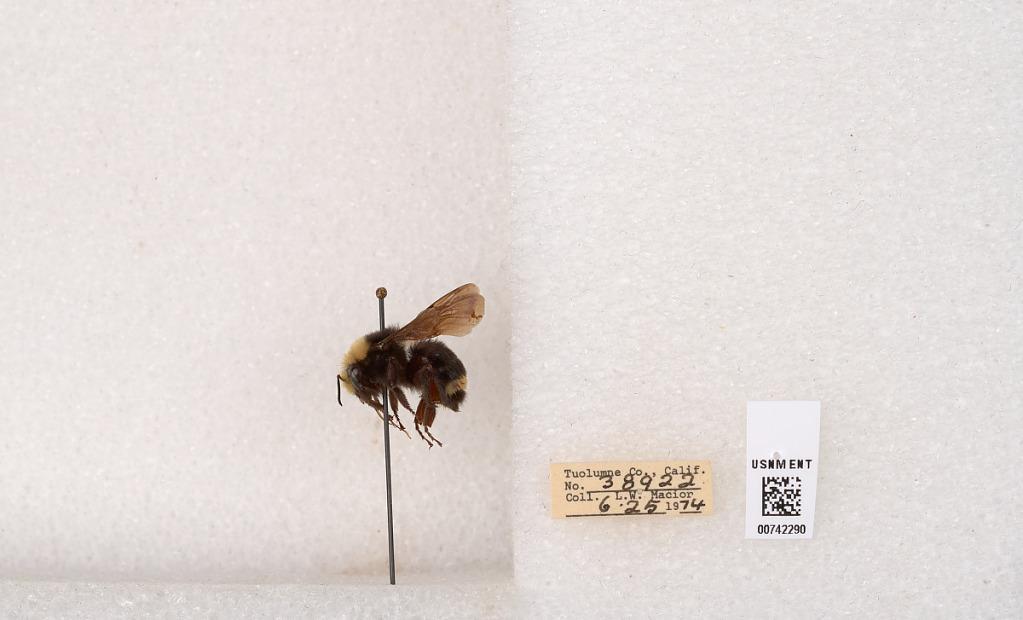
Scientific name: Bombus (Pyrobombus) vosnesenskii Radoszkowski
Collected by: L. Macior
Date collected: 1974-6-25
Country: United States
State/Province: California
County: Tuolumne
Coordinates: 38.0276, -119.955